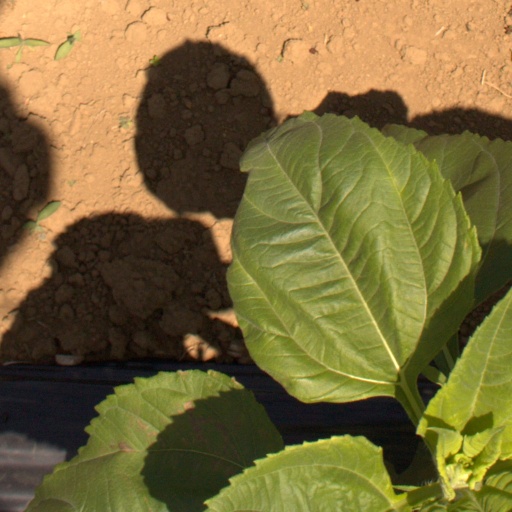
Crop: Jerusalem artichoke